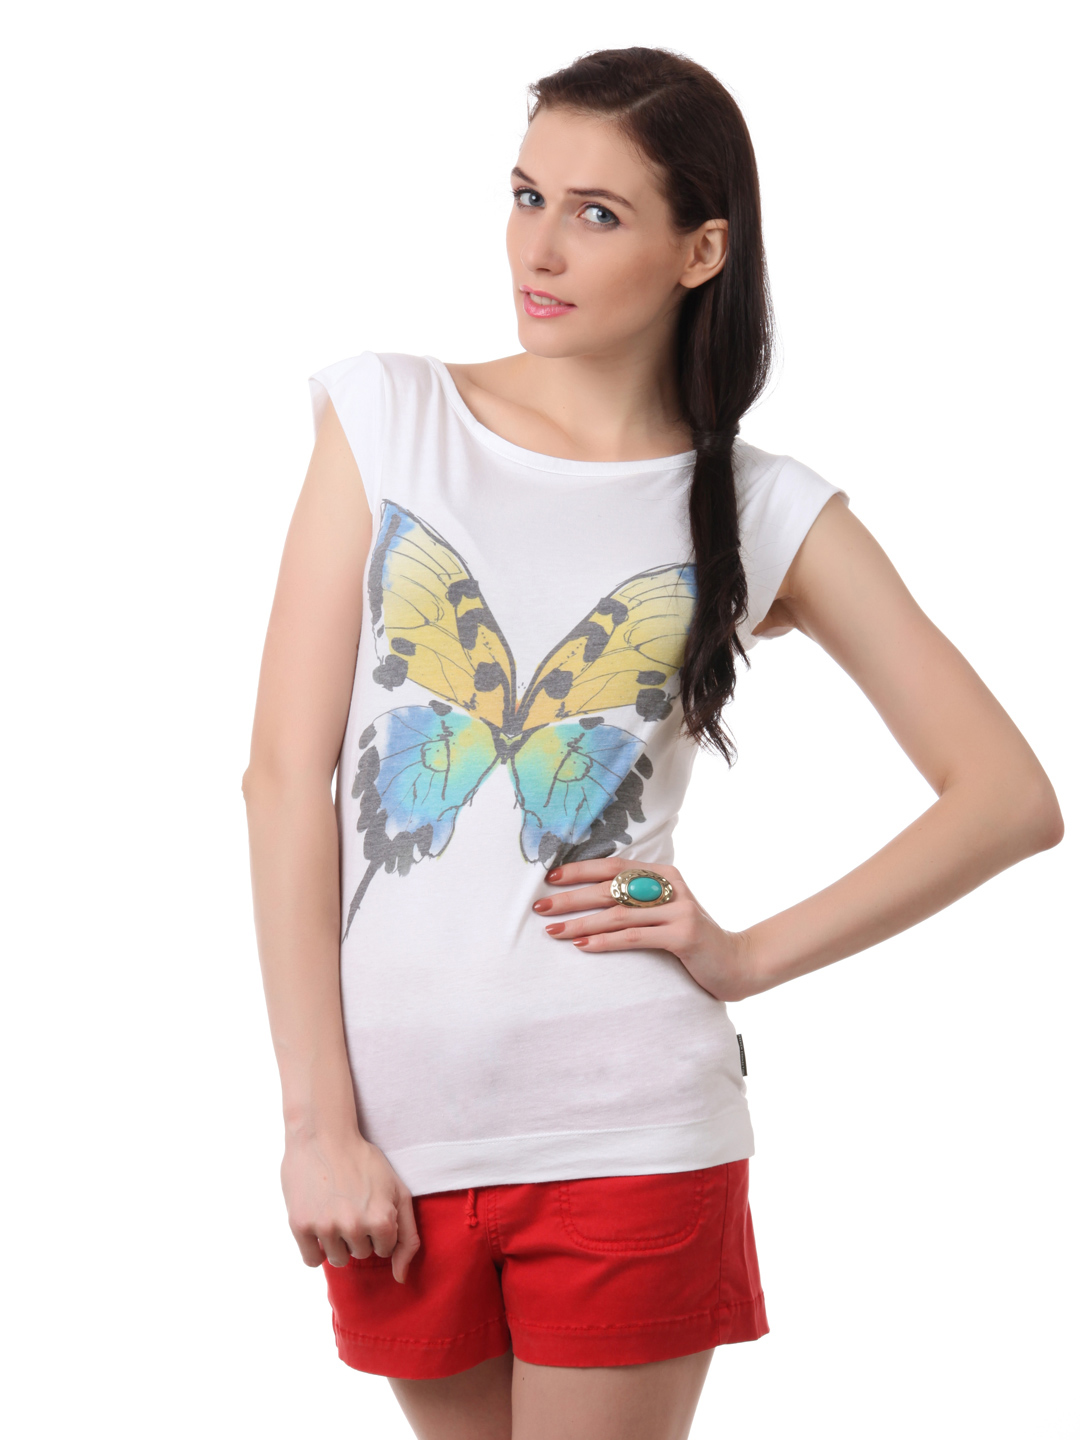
French Connection Women White Top
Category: Apparel / Topwear / Tops
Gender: Women
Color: White
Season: Summer 2012
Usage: Casual